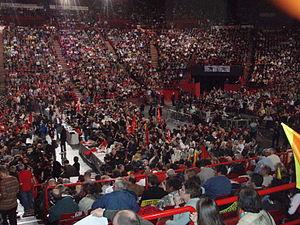
Meeting à Bercy du PCF pour la Présidentielle 2007
L'histoire du Parti communiste français commence en 1920 lorsqu'une scission majoritaire de la SFIO au congrès de Tours fonde la Section française de l'Internationale communiste. Devenu le Parti communiste français, le parti connaît son maximum d'influence au lendemain de la Seconde Guerre mondiale. Déclinant à partir des années 1980, il forme depuis 2007 une coalition appelée « Front de gauche ».